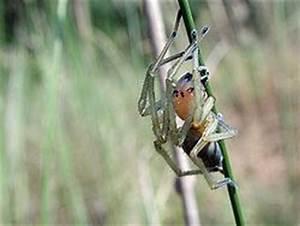
spider